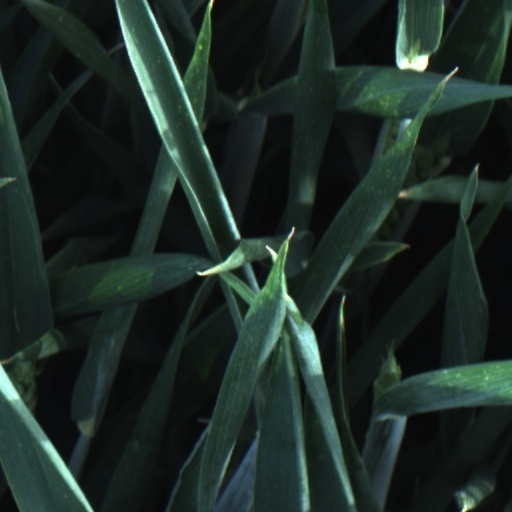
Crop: wheat